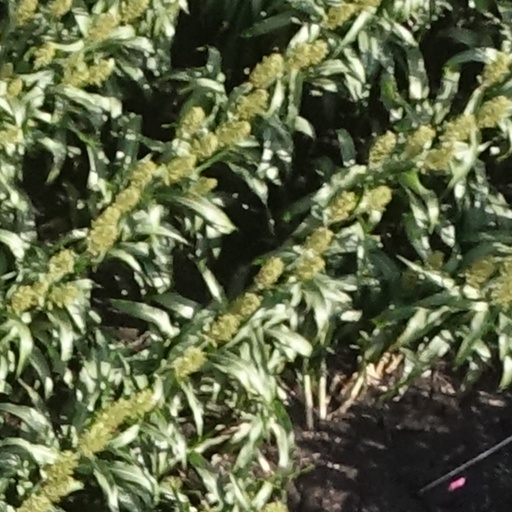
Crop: sorghum